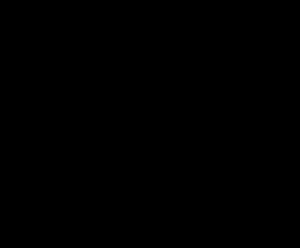
Le modèle de la demande coudée est une théorie proposée par Paul Sweezy, Robert Hall et Charles Hich pour expliquer la rigidité des prix dans les marchés oligopolistiques.